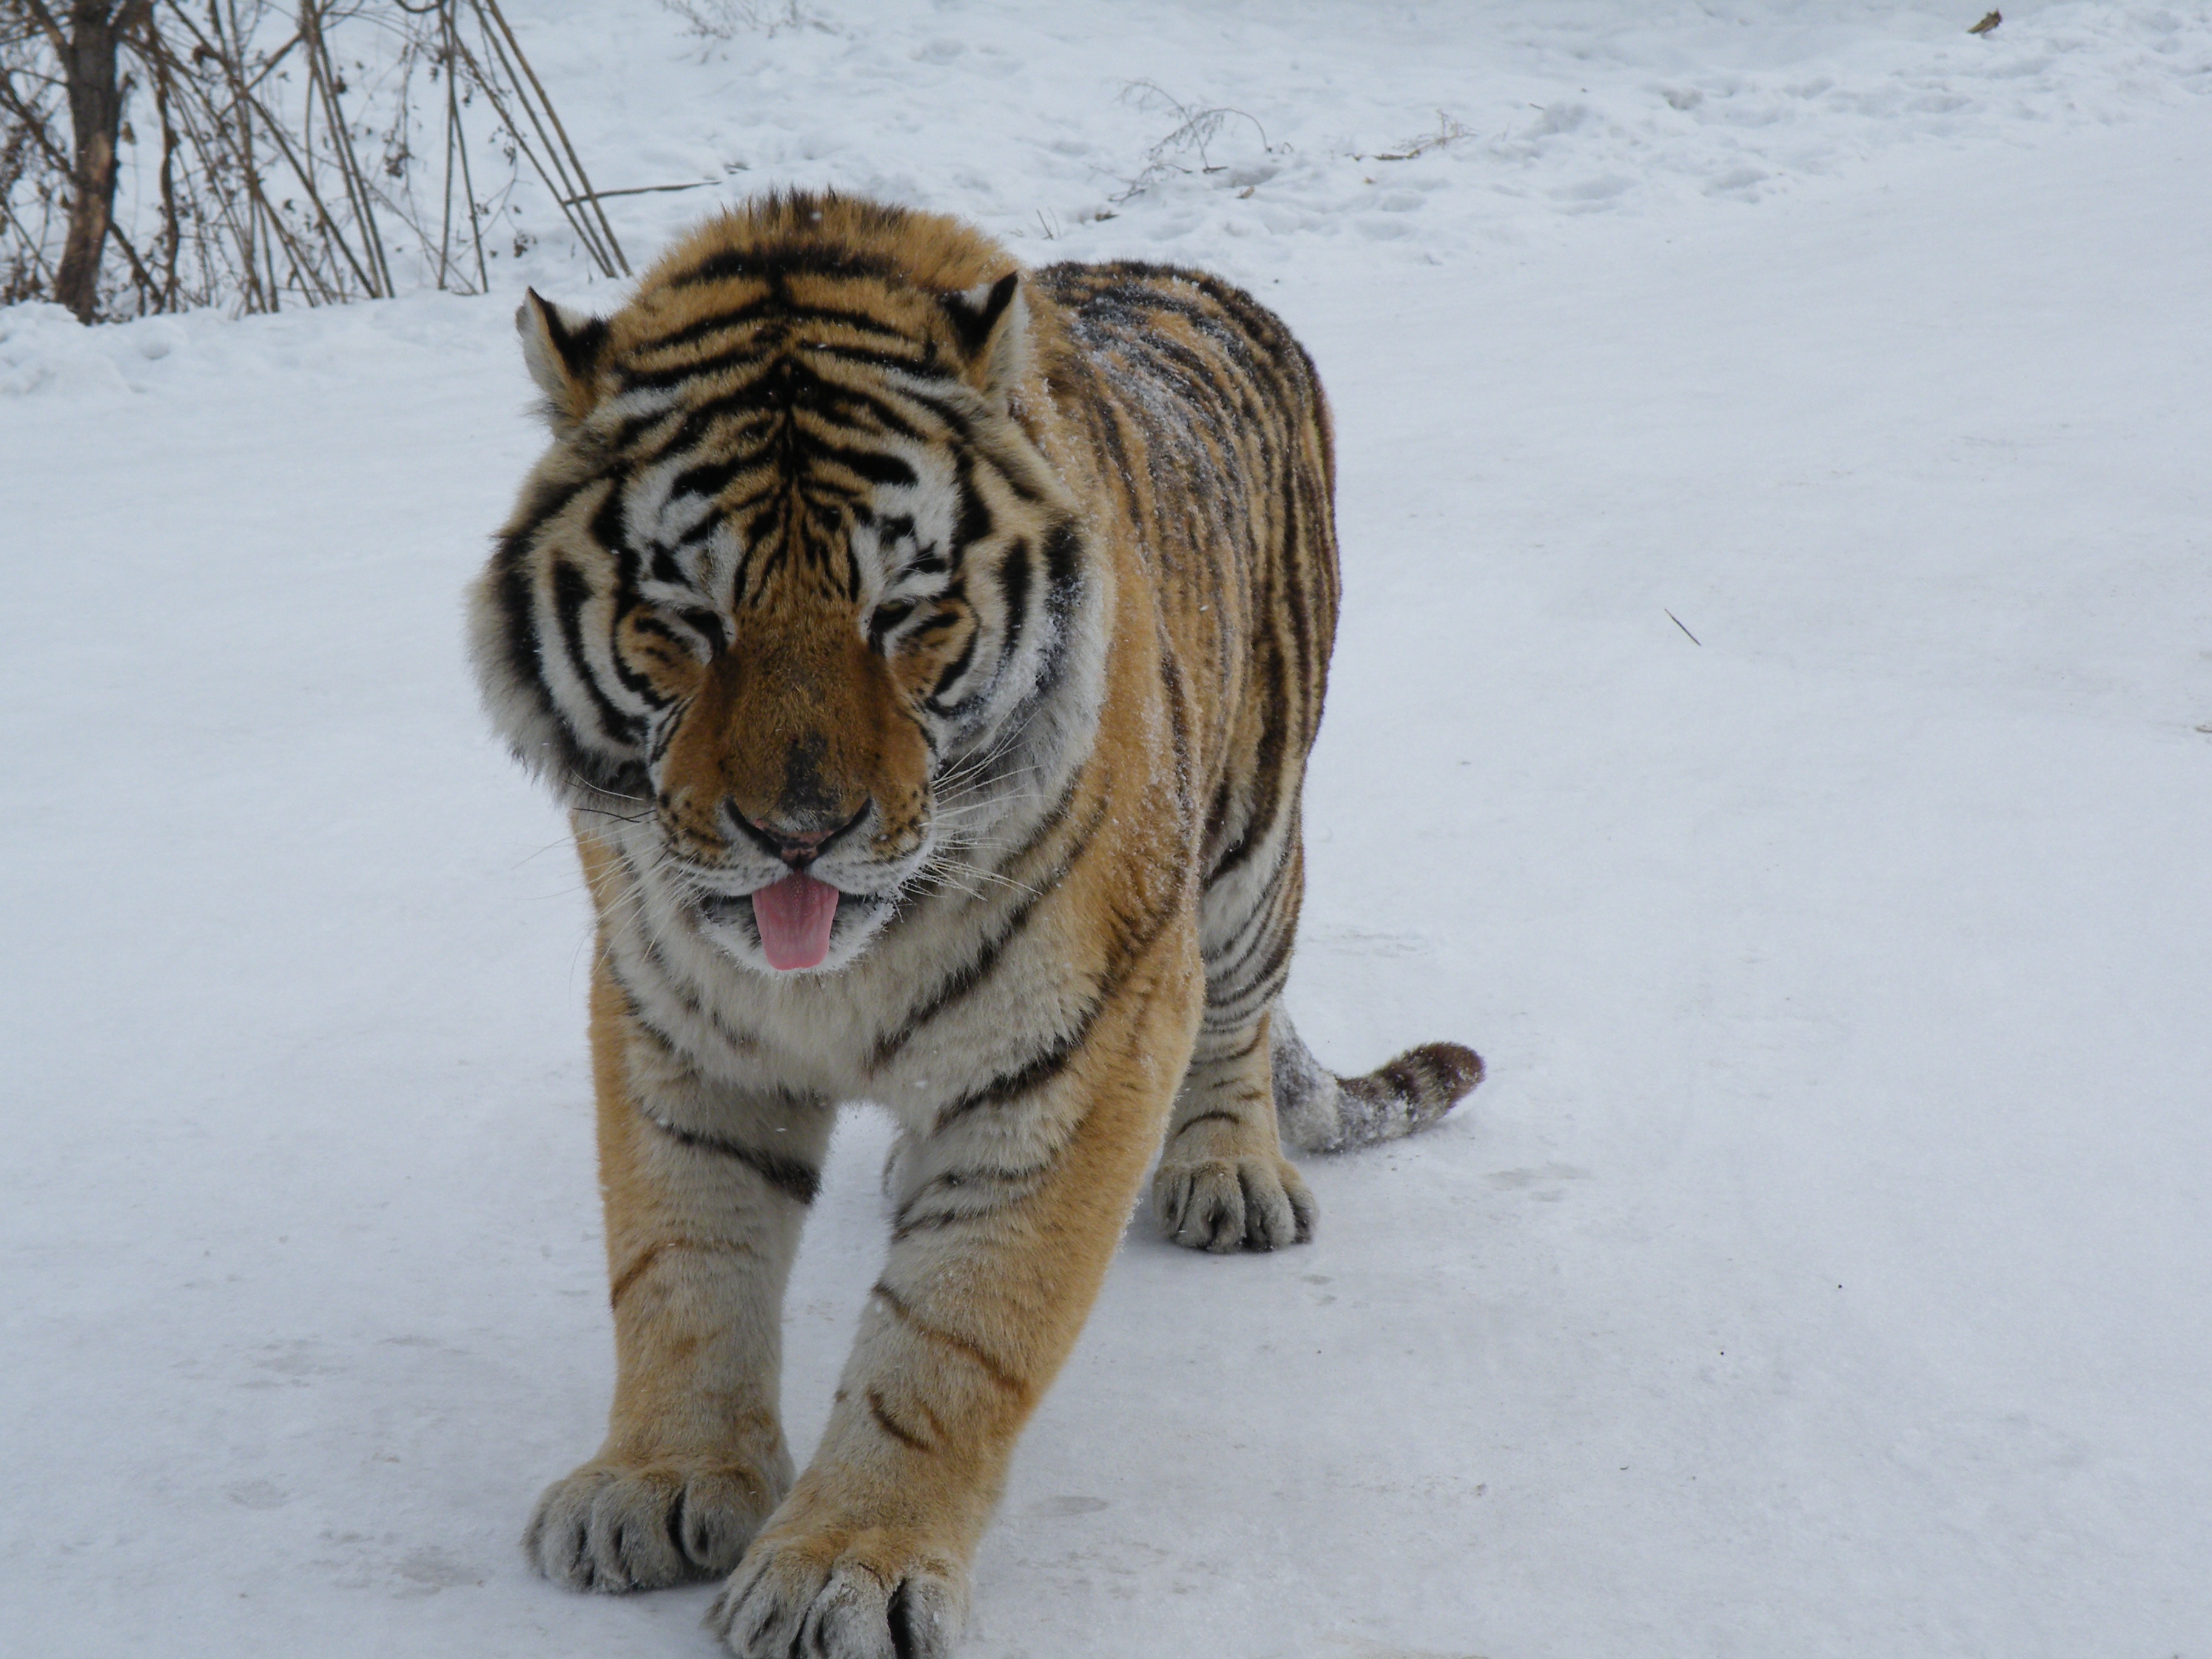
snow, winter, wildlife, cat, mammal, fauna, whiskers, tiger, vertebrate, big cats, siberian tiger, harbin, cat like mammal